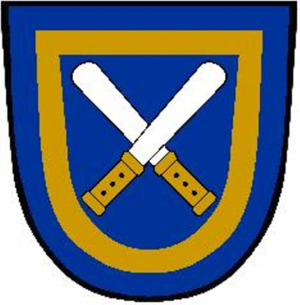
"Dievoort ou Dietvoort est un nom de lieu dans la région de Bréda. Il ne faut pas le confondre avec le lieu-dit Diervoort, à la frontière des communes de Nimègue et de Wijchen, où se trouve une Diervoortseweg, qui est un endroit composé actuellement uniquement d'une grande ferme fromagère, et non plus d'un ""cluster of houses"" comme lors des combats qui s'y déroulèrent en 1944 et qu'aucun monument n'indique.
Ditfurt, jadis Deotfurdum, Dhietvorden, Ditvorde, Ditforde est une commune d'Allemagne située au Nord-ouest de la région du Harz dans la vallée de la Bode et fait administrativement partie de Ballenstedt/Bode-Selke-Aue.